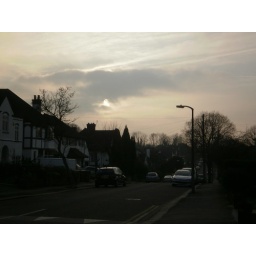
The sun looked very strange late afternoon but eventually became a red ball in the misty sky